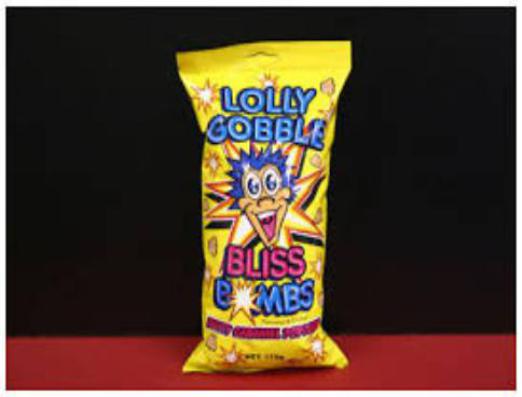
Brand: lolly gobble bliss
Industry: Food